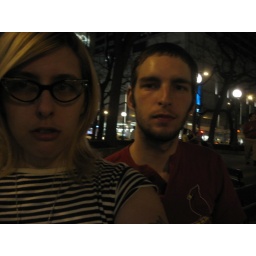
picnic by water tower